Thierry Neuville

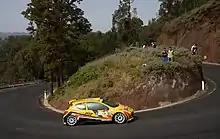
Neuville at the 2010 Rally Islas Canarias driving a Peugeot 207 S2000.

Neuville drove a self-entered Citroën C2 S1600 in five of the six rounds of 2010 Junior World Rally Championship, alongside Klinger. In the two opening rounds, on gravel, 2010 Rally of Turkey and 2010 Rally de Portugal, Neuville retired in both events while leading the category, in Turkey it was due to a mechanical fault while in Portugal he crashed out. It was not until the third round in 2010 Rally Bulgaria, on asphalt, Neuville won his first event in the category. Retirement followed in the next event in Germany after an engine failure. His final event of the campaign was the 2010 Rallye de France where he was third in the category. Despite leading many of the events, along with many stage wins, of the season, Neuville would finish the championship in seventh position, due to the many retirements.